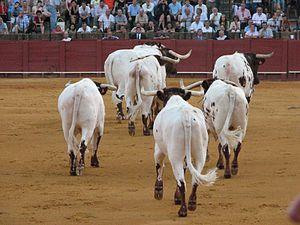
Un cabestro est, dans le monde de la corrida, un taureau généralement issu d'une race destinée à la production de viande, castré à deux ans afin de faciliter son dressage et utilisé, après un long processus d'apprentissage, dans les élevages de taureaux de combat pour différentes tâches en relation avec la conduite du bétail brave. Les cabestros servent également dans les corrals de certaines arènes pour guider les taureaux lors de l'apartado, dans l'arène elle-même pour reconduire aux corrals les taureaux inaptes au combat, et dans les encierros, comme à Pampelune, pour encadrer les taureaux et leur indiquer le chemin à suivre, des corrals éloignés des arènes jusqu'à celles-ci.
La berrenda en colorado est une race bovine originaire du sud-ouest de Espagne. Elle est parfois nommée capriote.